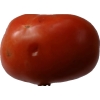
Label: tomato